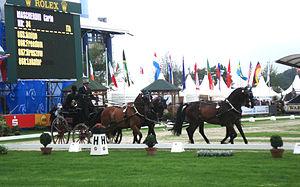
Les Jeux équestres mondiaux de 2006 ont été organisés en Allemagne à Aix-la-Chapelle.